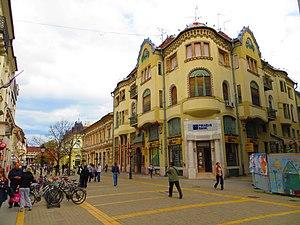
Cet article recense les monuments culturels du district de Bačka septentrionale en Serbie, dans la province autonome de Voïvodine.
Les monuments culturels protégés constituent une catégorie de monuments de Serbie inscrits sur une liste de monuments bénéficiant de la protection de l'État. Il s'agit d'une troisième catégorie de monuments protégés classés, par leur importance, après les monuments culturels d'importance exceptionnelle et les monuments culturels de grande importance.
Le bâtiment de la banque Putnik à Subotica est situé à Subotica, dans la province de Voïvodine et dans le district de Bačka septentrionale, en Serbie. Il est inscrit sur la liste des monuments culturels protégés de la République de Serbie.